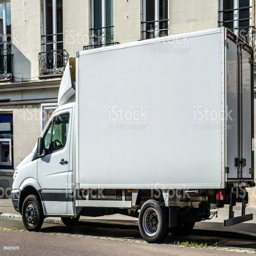
blank white van or truck with copy space parked in a street royalty - free